Rockpalast

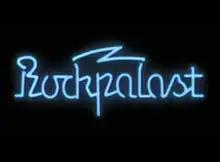

Rockpalast ("Rock Palace") is a German music television show that broadcasts live on German television station Westdeutscher Rundfunk (WDR). "Rockpalast" started on 4 October 1974. Hundreds of rock, heavy metal and jazz bands have performed on the show. Some acts were recorded for broadcast and for retail sale. All-night marathon shows called “Rock Night” ("Rocknacht") were produced once or twice a year from 1977 through 1986 and simulcast throughout Europe via the Eurovision network of TV broadcasters, thereby reaching around 25 million viewers on average. "Rockpalast" is involved in several German pop, rock and underground music festivals, once sponsoring the Bizarre-Festival.